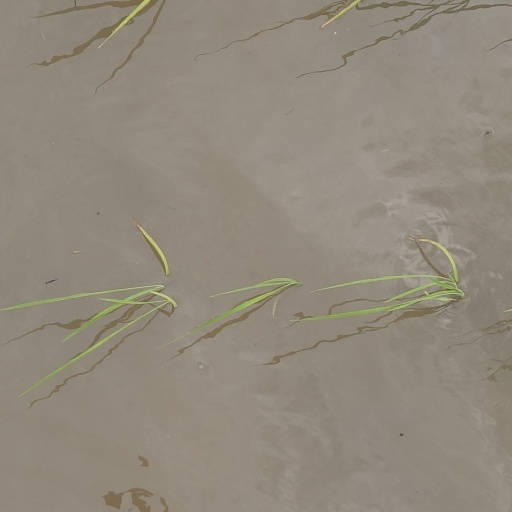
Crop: rice